Skandaali tyttökoulussa

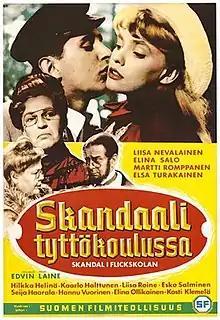
Original Finnish film poster

Skandaali tyttökoulussa (English: Scandal in the Girls' School) is a 1960 Finnish comedy, drama film directed by Edvin Laine. The film was entered into the 2nd Moscow International Film Festival.